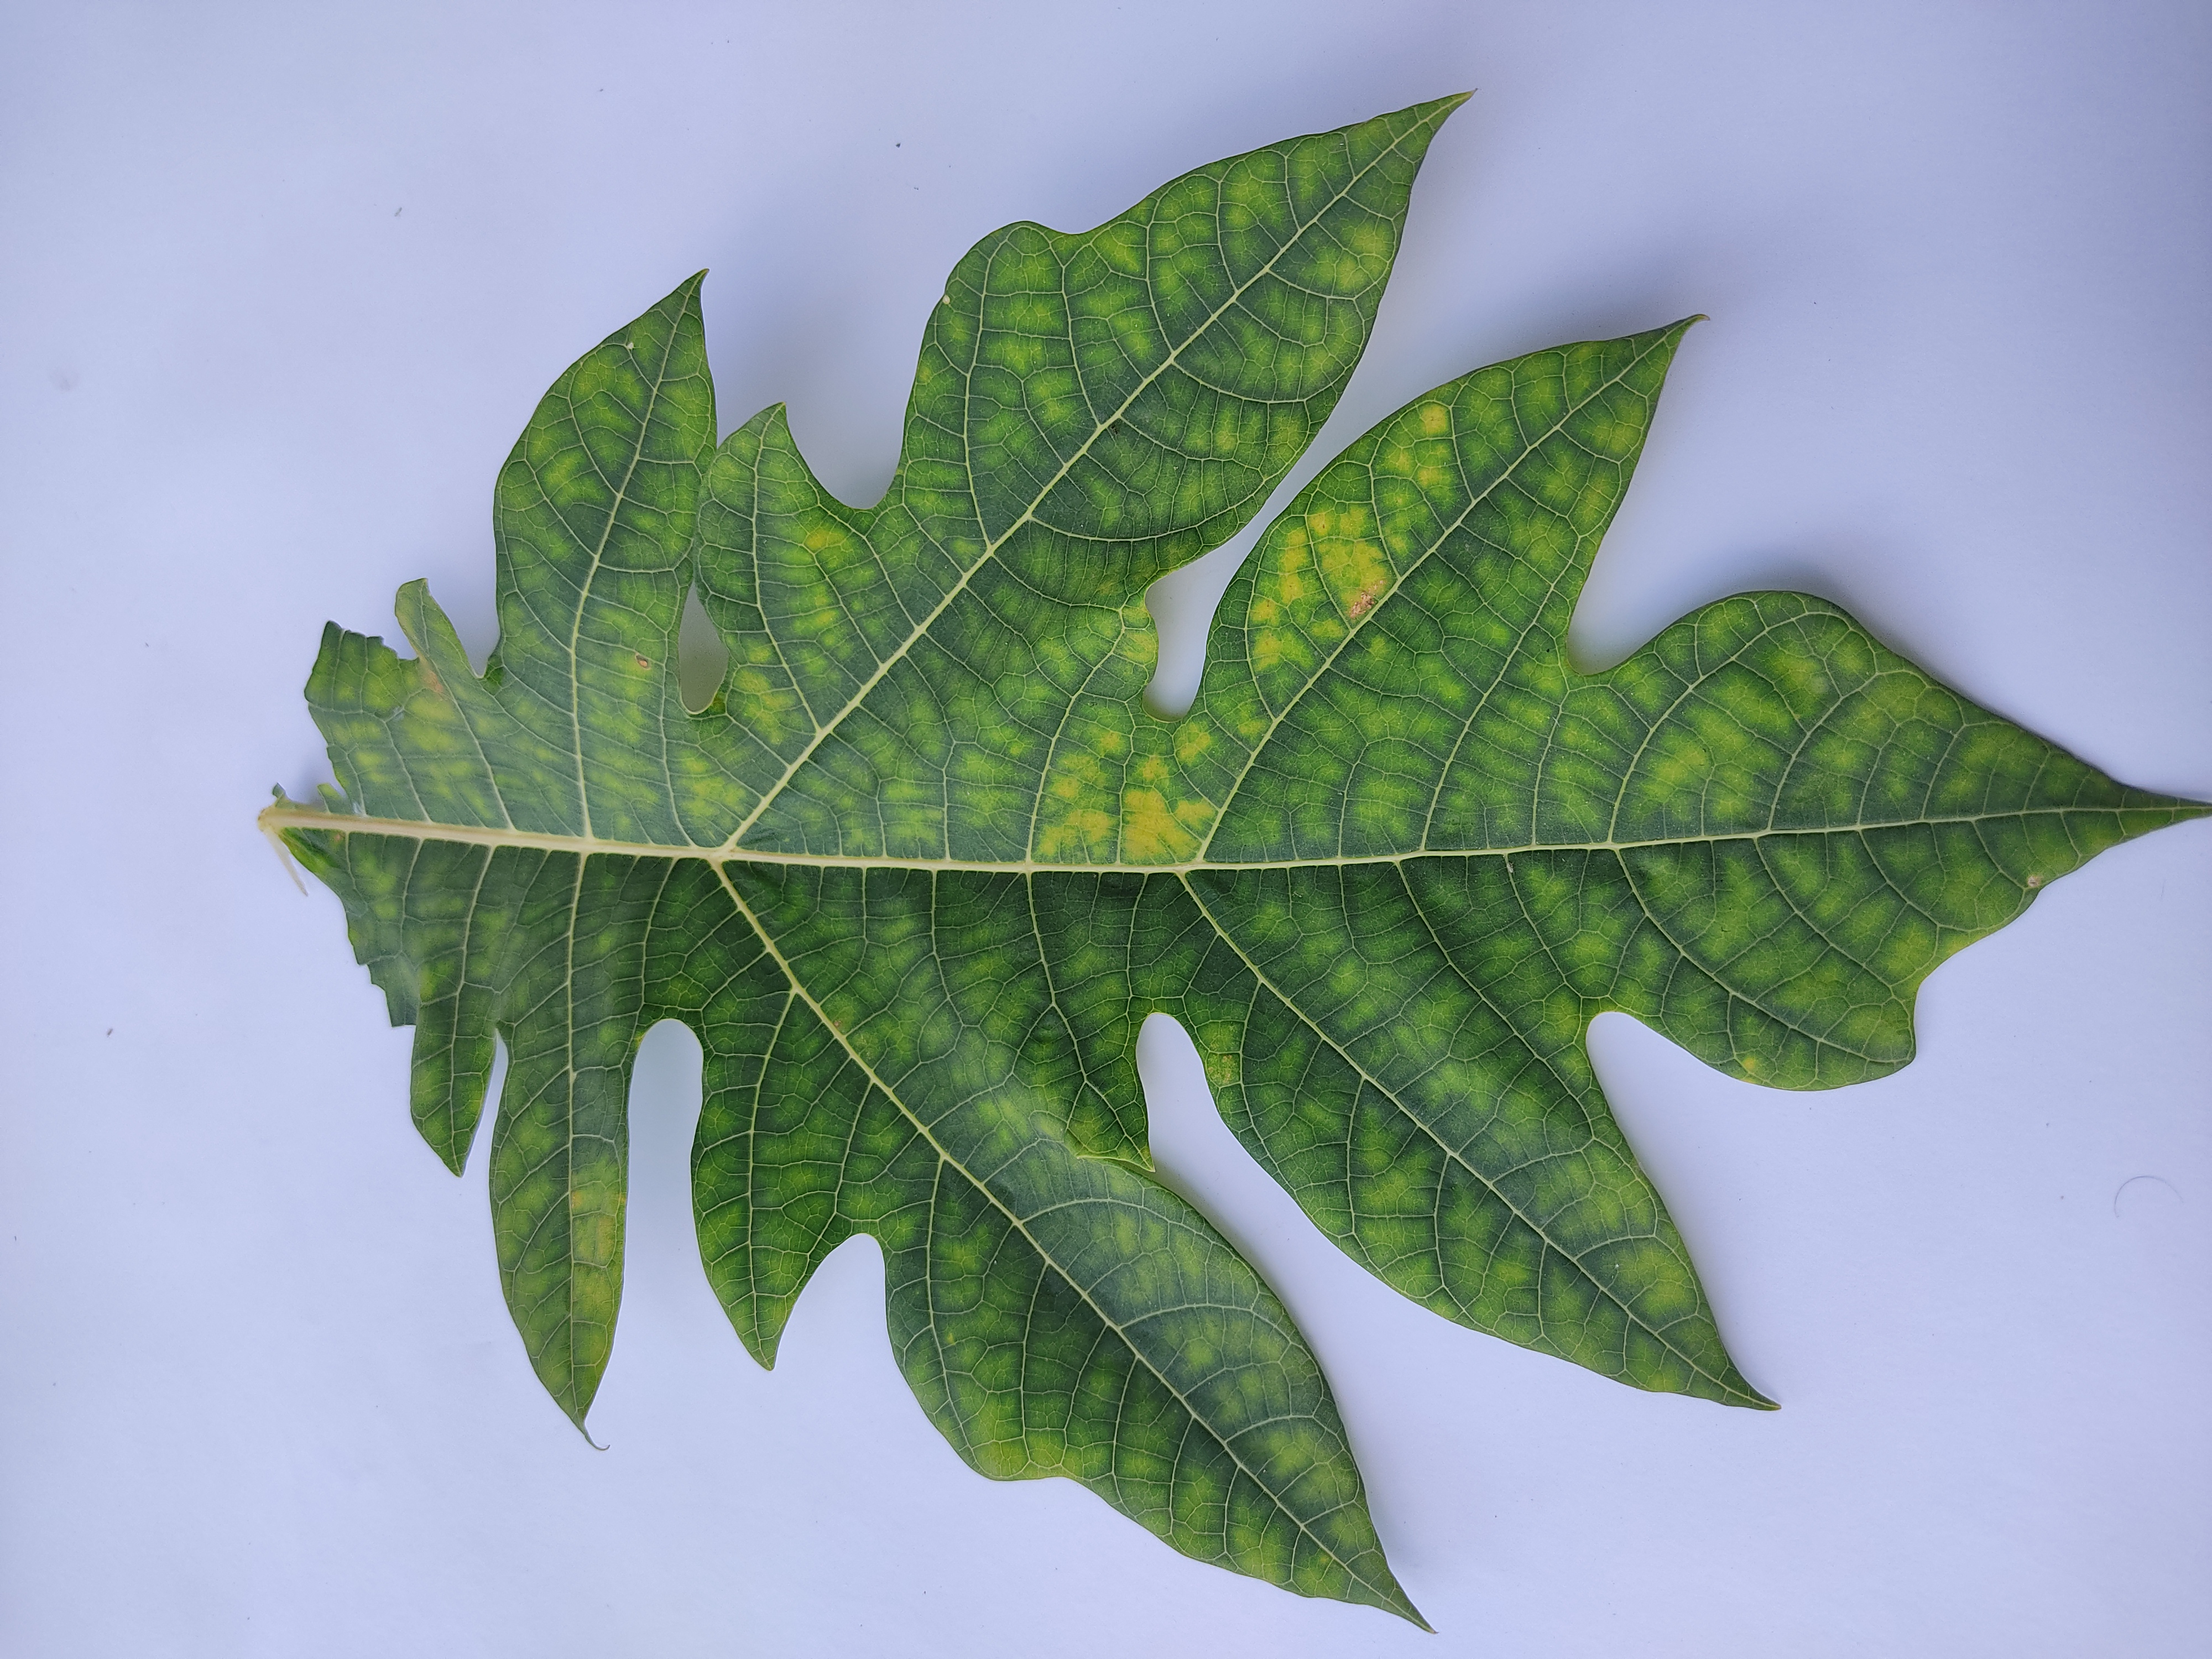
Label: Ring Spot